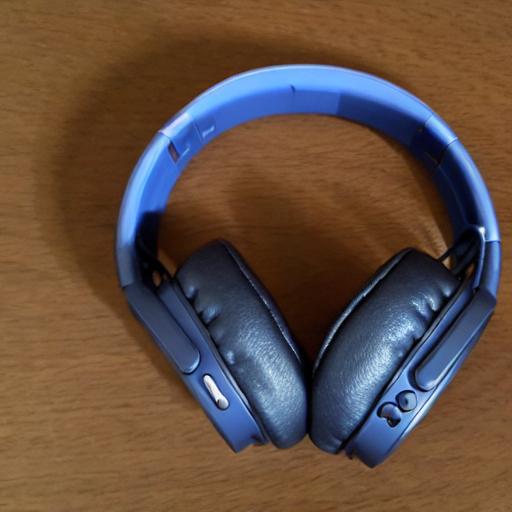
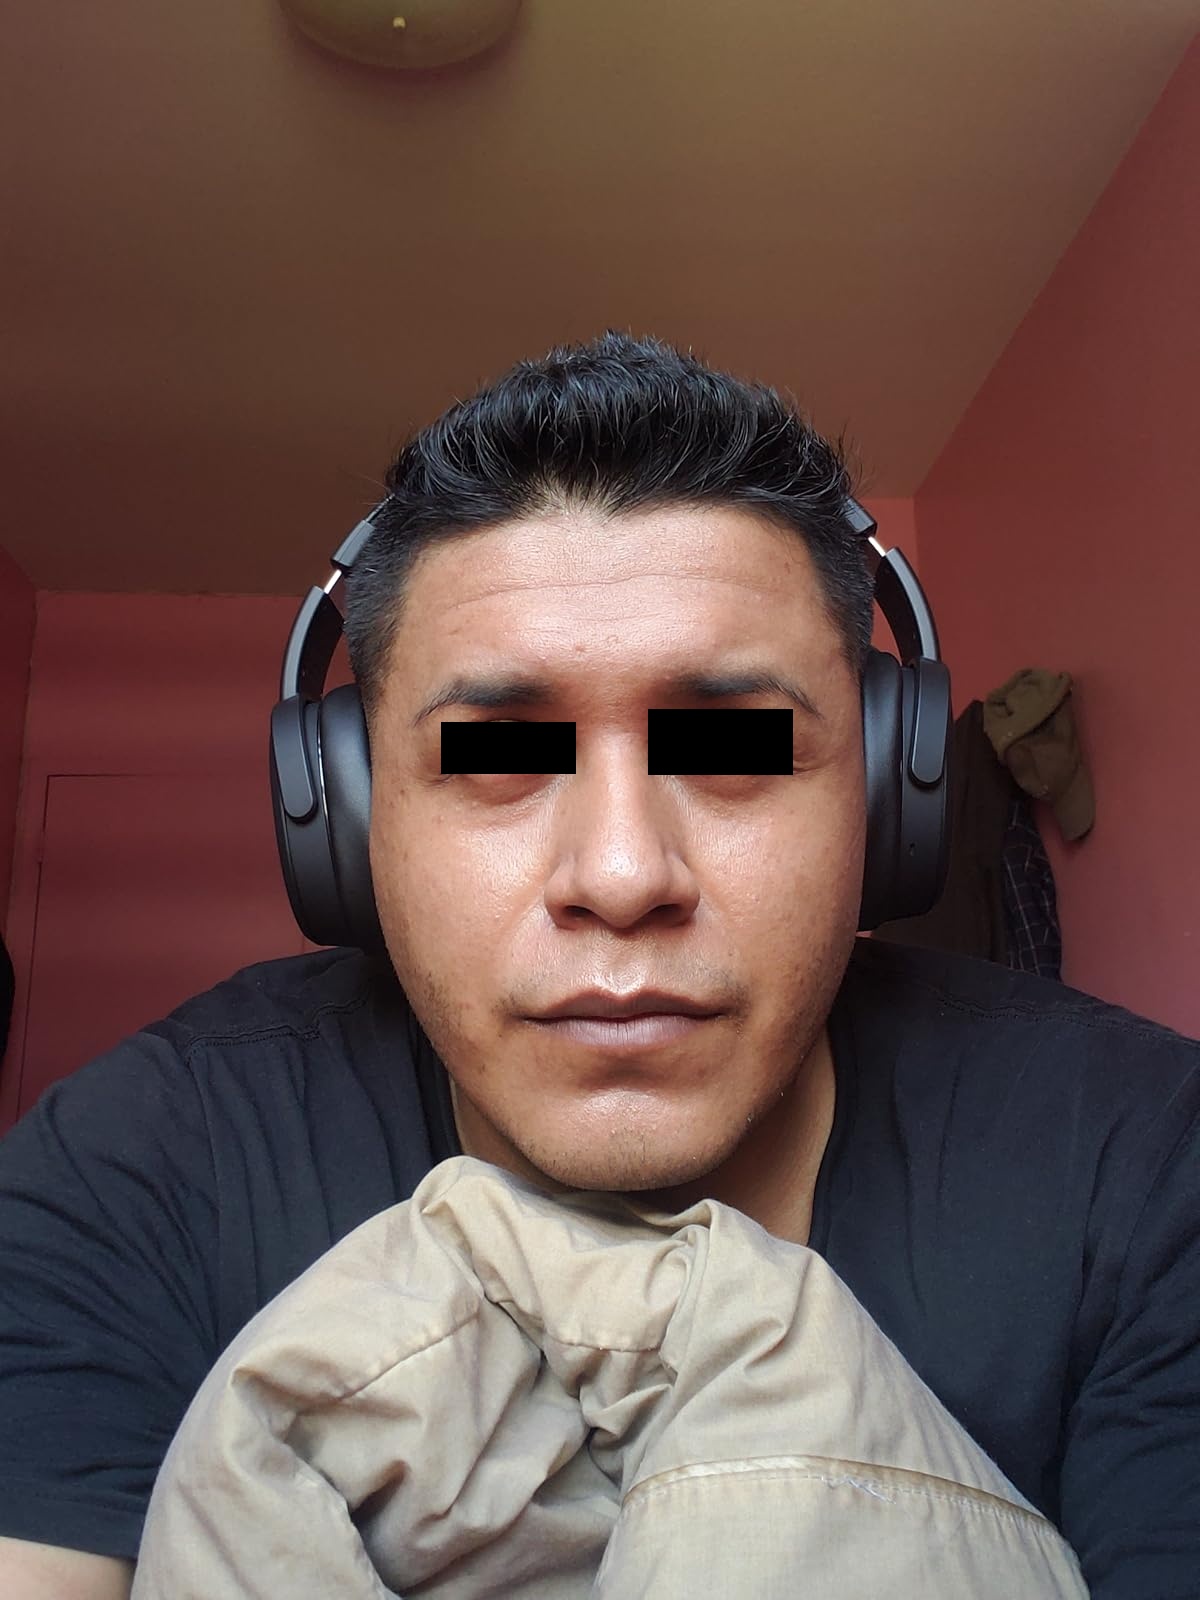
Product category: headphones
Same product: no